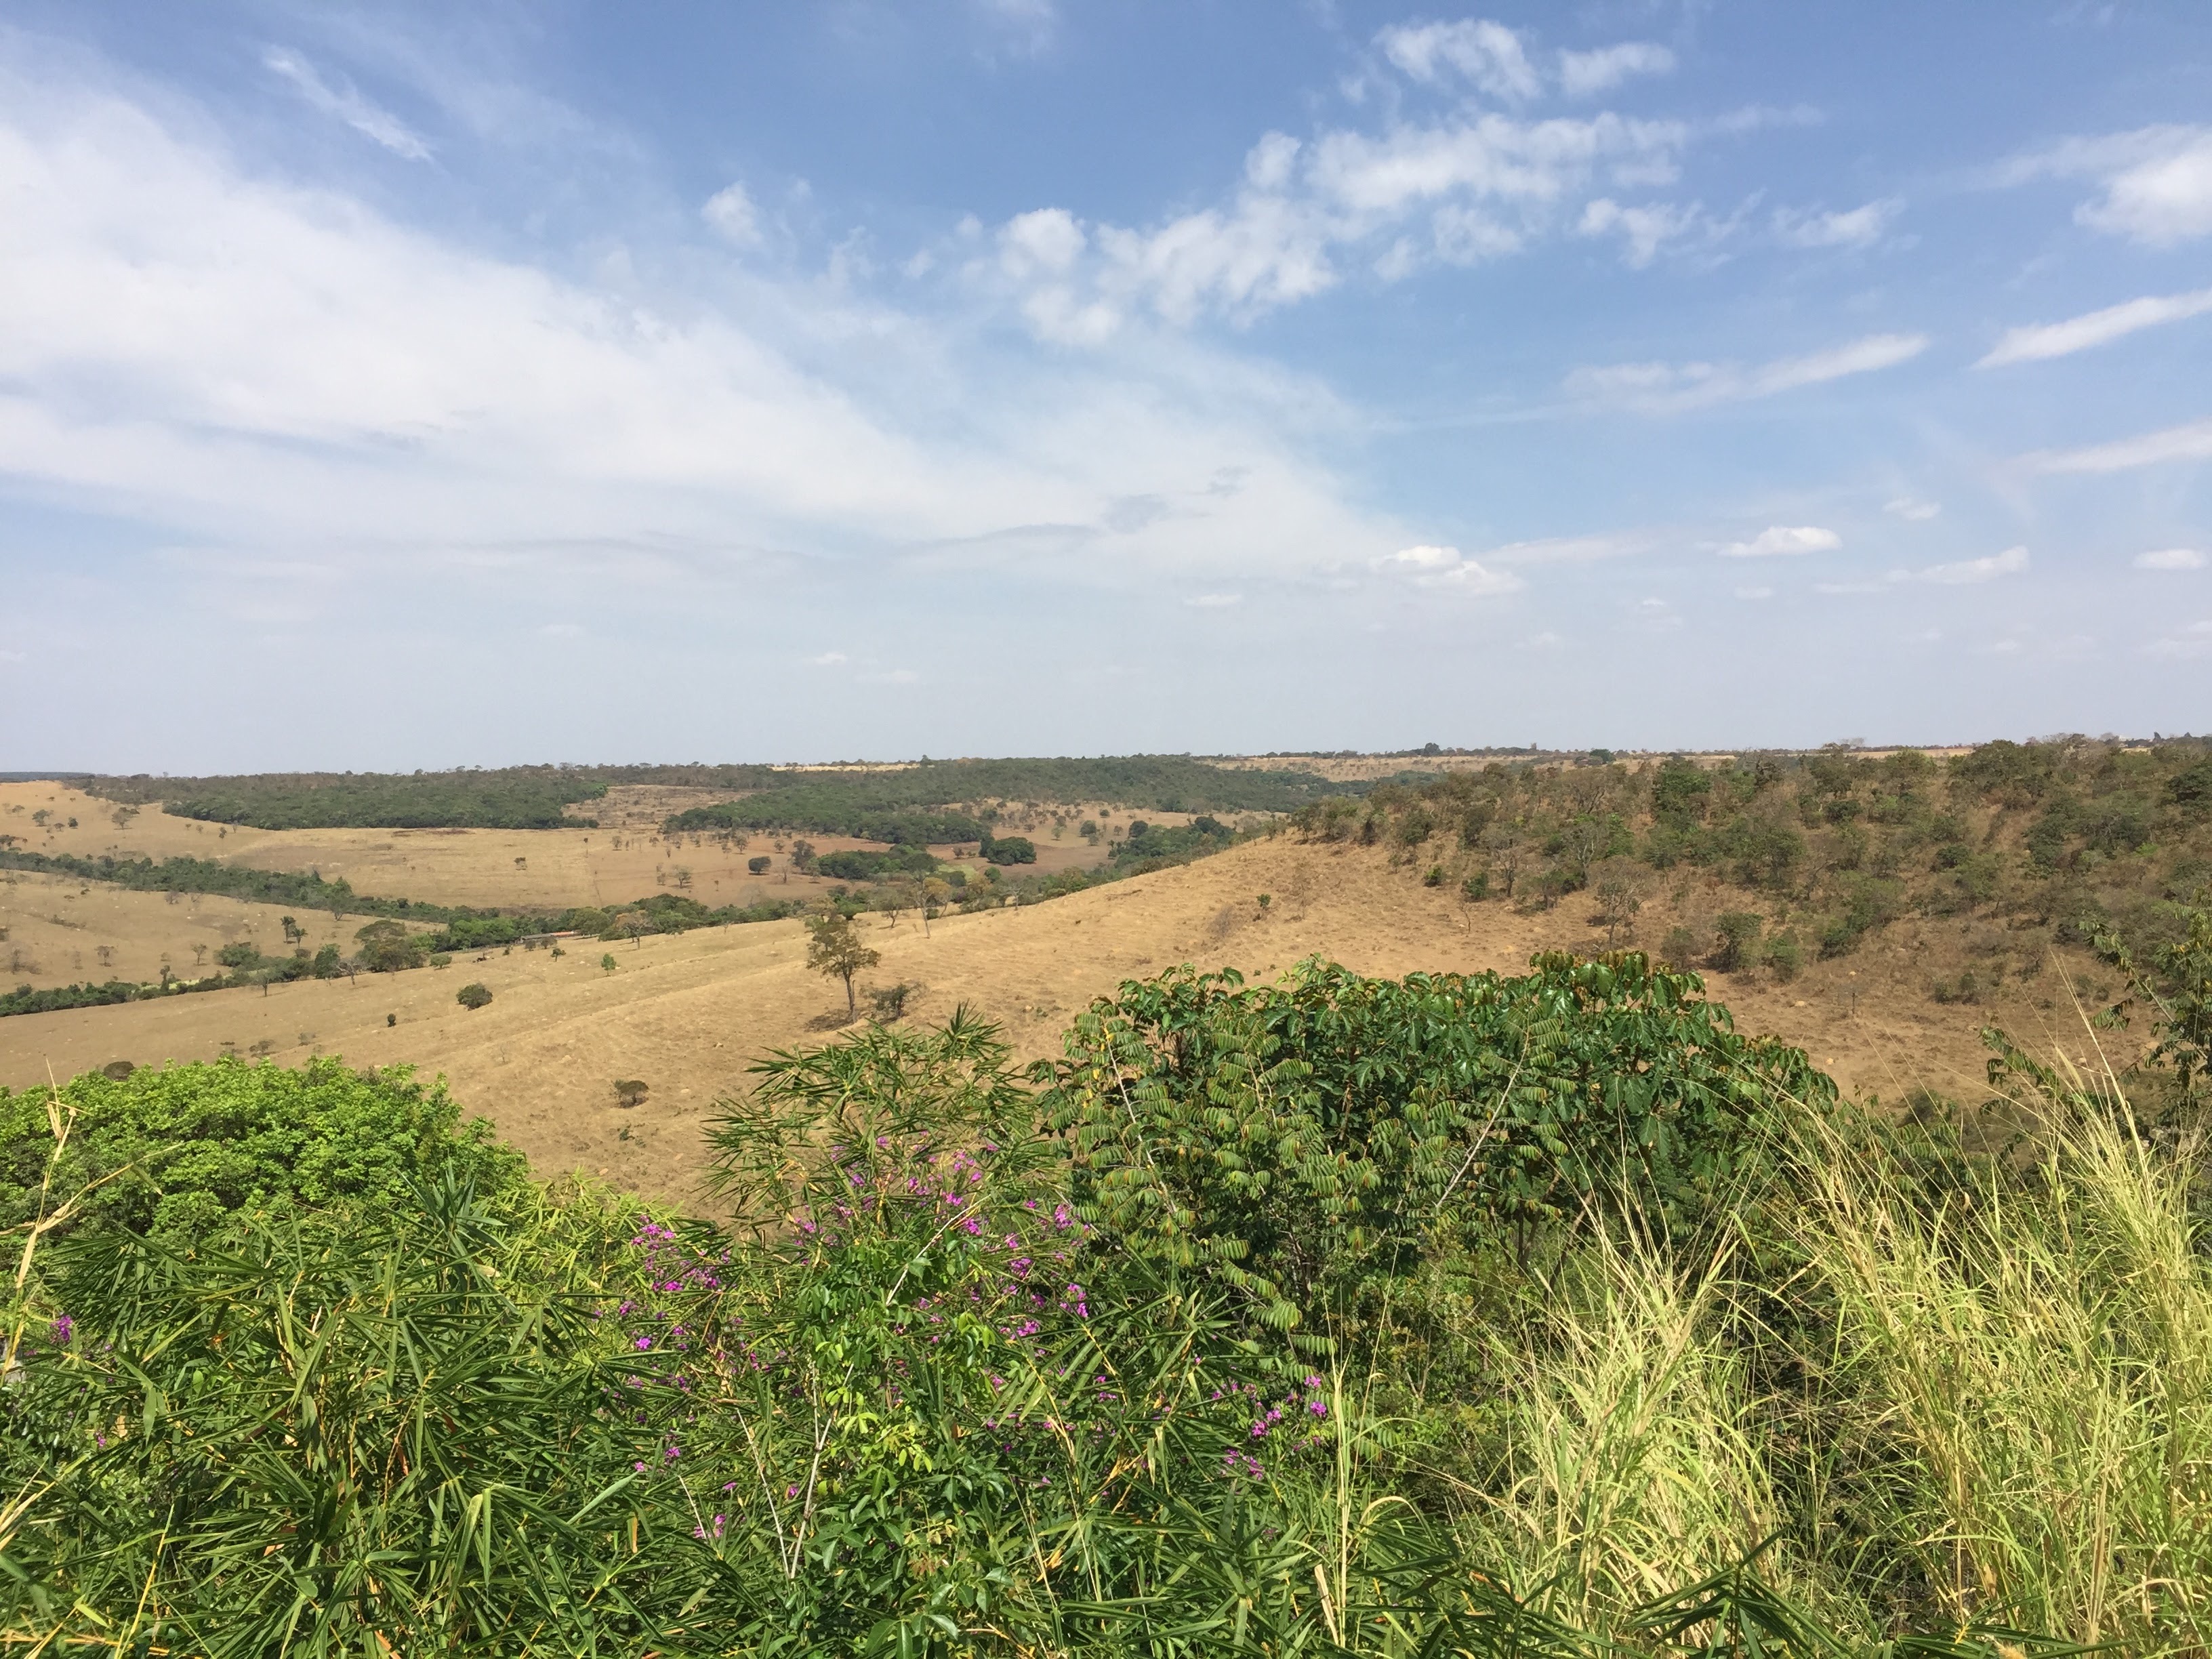
landscape, tree, grass, field, farm, meadow, prairie, hill, crop, pasture, soil, agriculture, savanna, plain, grassland, wetland, plateau, habitat, ecosystem, steppe, rural area, natural environment, geographical feature, grass family, land lot, ecoregion